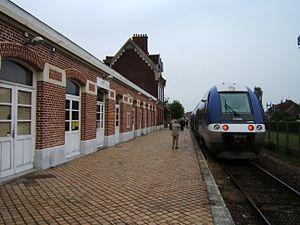
La ligne de La Madeleine à Comines-France est une ligne ferroviaire française non électrifiée, à voie unique. Elle dessert, jusqu'à l'arrêt de son exploitation en décembre 2019, les gares de La Madeleine, Marquette-lez-Lille, Wambrechies, Quesnoy-sur-Deûle, Deûlémont, Sainte-Marguerite et Comines, son terminus. La voie se poursuivait autrefois jusqu'à Comines, sur le réseau de la SNCB.
La gare de Comines (France) était une gare ferroviaire française de la ligne de La Madeleine à Comines-France, située sur le territoire de la commune de Comines, dans le département du Nord en région Hauts-de-France.